2021 Taliban offensive

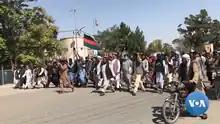
Armed locals protest in support of the Afghan government in Jowzjan Province on 13 July 2021

On 10 July, the Taliban captured Panjwayi District in Kandahar Province and surrounded the city of Ghazni in central Afghanistan. The border crossings of Torghundi with Turkmenistan and Islam Qala with Iran were captured by the Taliban. During the capture of the Islam Qala border crossing, some Afghan security and customs officials fled across the border with Iran to escape the Taliban. On 11 July, Australian Defence Minister Peter Dutton announced the end of its military presence in Afghanistan, with the last 80 personnel having left the country in recent weeks. On 12 July, the commander of US and NATO forces in Afghanistan Austin S. Miller stepped down from his post. The same day Afghanistan's foreign ministry announced that they have killed Taliban's intelligence chief, Kari Shagasi, and arrested two of his followers in Logar province. As of 12 July, the Taliban had seized 148 districts from the Afghan government. On 14 July, the Afghan border post at Spin Boldak was captured by the Taliban force; Reuters Indian journalist Danish Siddiqui was killed there while covering the fighting two days later.